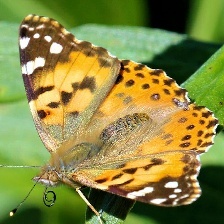
Species: PAINTED LADY
Butterfly family (ImageNet category): admiral